Martha Marcy May Marlene

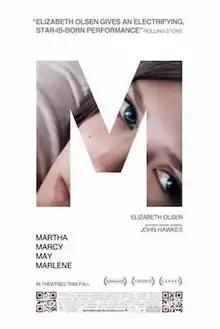
Theatrical release poster

Martha Marcy May Marlene is a 2011 American psychological thriller drama film written and directed by Sean Durkin in his directorial feature film debut, and starring Elizabeth Olsen (in her film debut), John Hawkes, Sarah Paulson, and Hugh Dancy. The plot focuses on a young woman suffering from delusions and paranoia after returning to her family from an abusive cult in the Catskill Mountains.